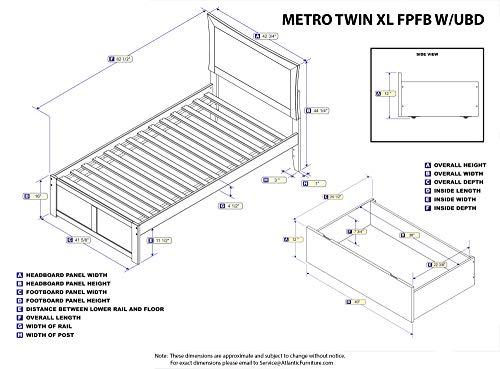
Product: Atlantic Furniture AR9012114 Metro Platform Bed with 2 Urban Bed Drawers, Twin XL, Walnut
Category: Home & Kitchen | Furniture | Kids' Furniture | Bed Frames, Headboards & Footboards
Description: Great Condition.
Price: $413.15
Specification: ASIN:B00TO39VY0|ShippingWeight:145pounds(Viewshippingratesandpolicies)|DateFirstAvailable:February15,2015